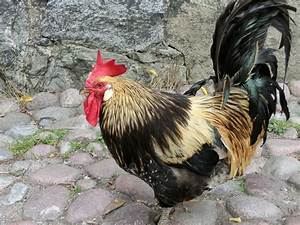
Label: chicken